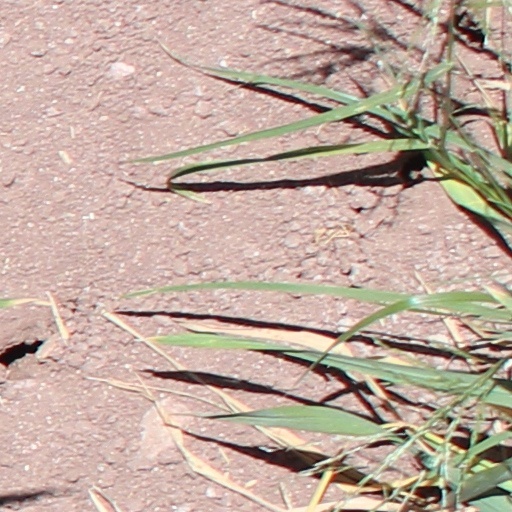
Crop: wheat